White–Haines Building

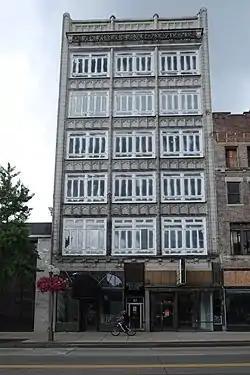

The White–Haines Building, also known as C. O. Haines Optical Company Building, is a historic building located at 82 North High Street in Downtown Columbus, Ohio. The building is part of the High and Gay Streets Historic District on the National Register of Historic Places.